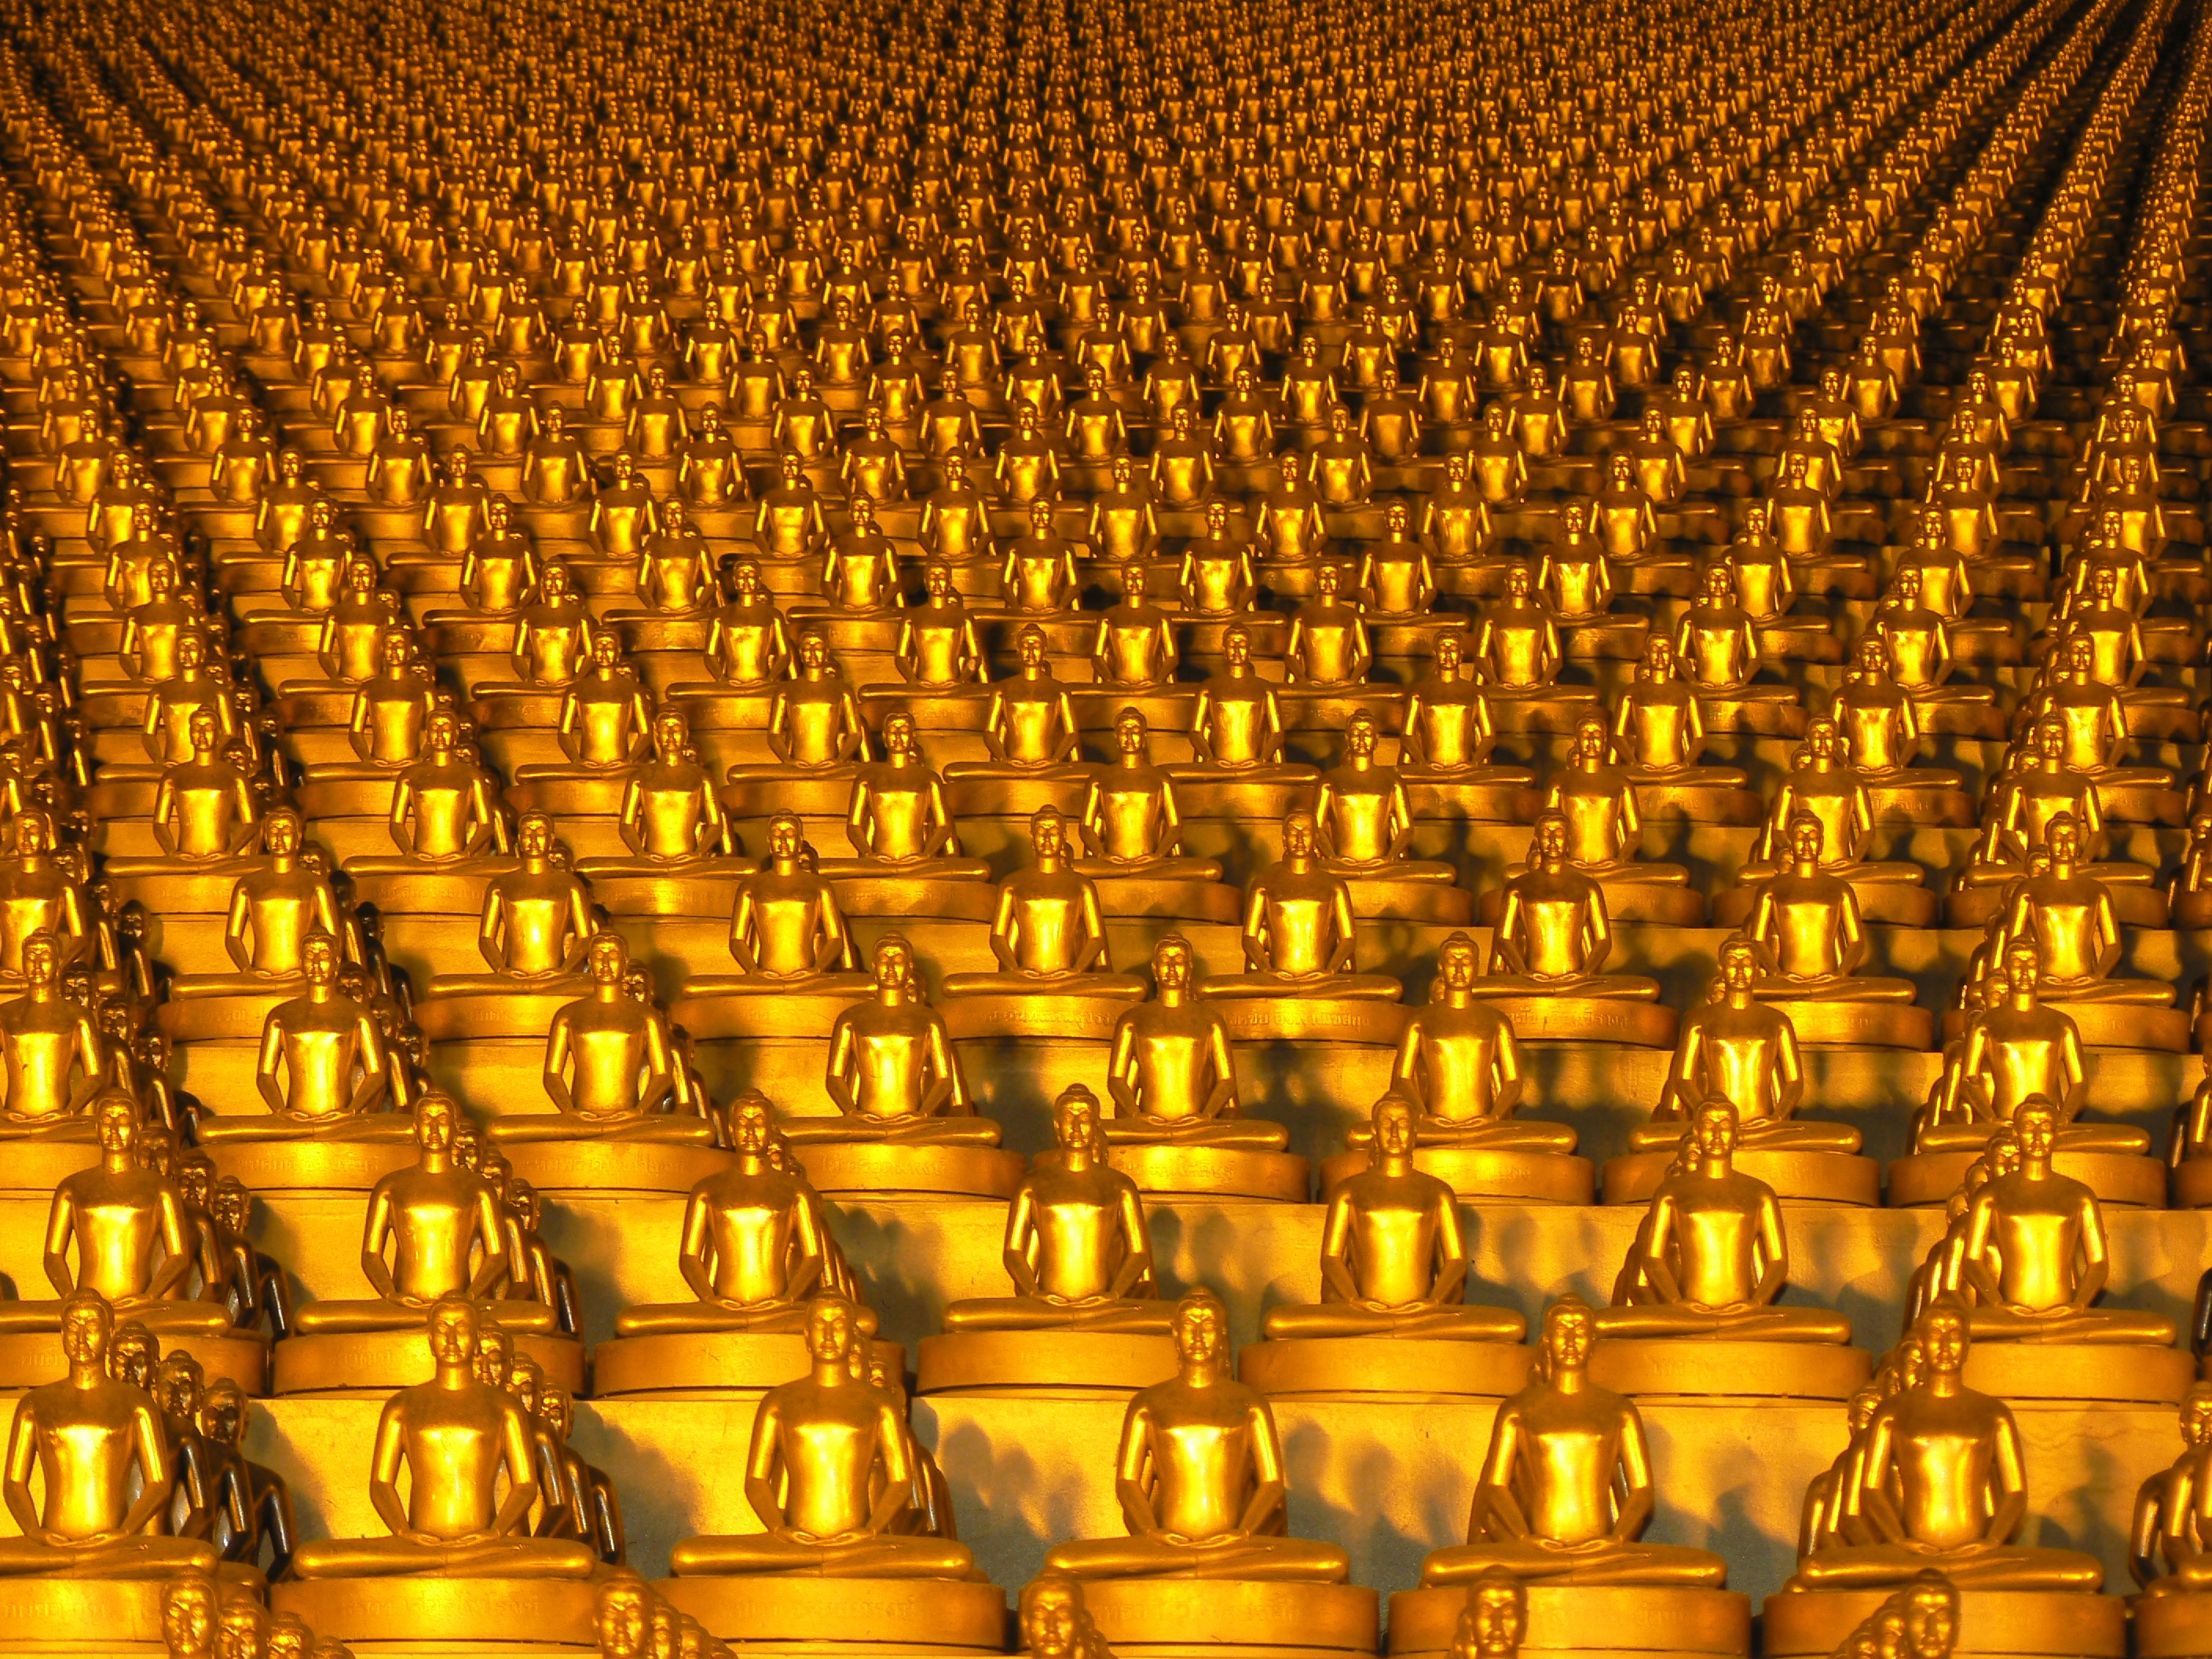
auditorium, monument, buddhism, religion, thailand, gold, temple, statues, sphere, buddha, million, thai, pagoda, wat, buddhists, dhammakaya pagoda, phra dhammakaya, more than, budhas, dhammakaya movement